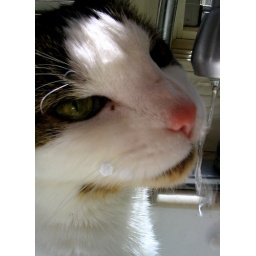
Asta isn't allowed in the sink but sometimes I give into the old girl and let her go at it.